Yellowstone National Park

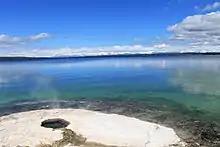
Geyser at Yellowstone Lake

Black bears are common in the park and were a park symbol due to visitor interaction with the bears starting in 1910. Feeding and close contact with bears has not been permitted since the 1960s to reduce their desire for human foods. Yellowstone is one of the few places in the United States where black bears can be seen coexisting with grizzly bears. Black bear observations occur most often in the park's northern ranges, and in the Bechler area which is in the park's southwestern corner.